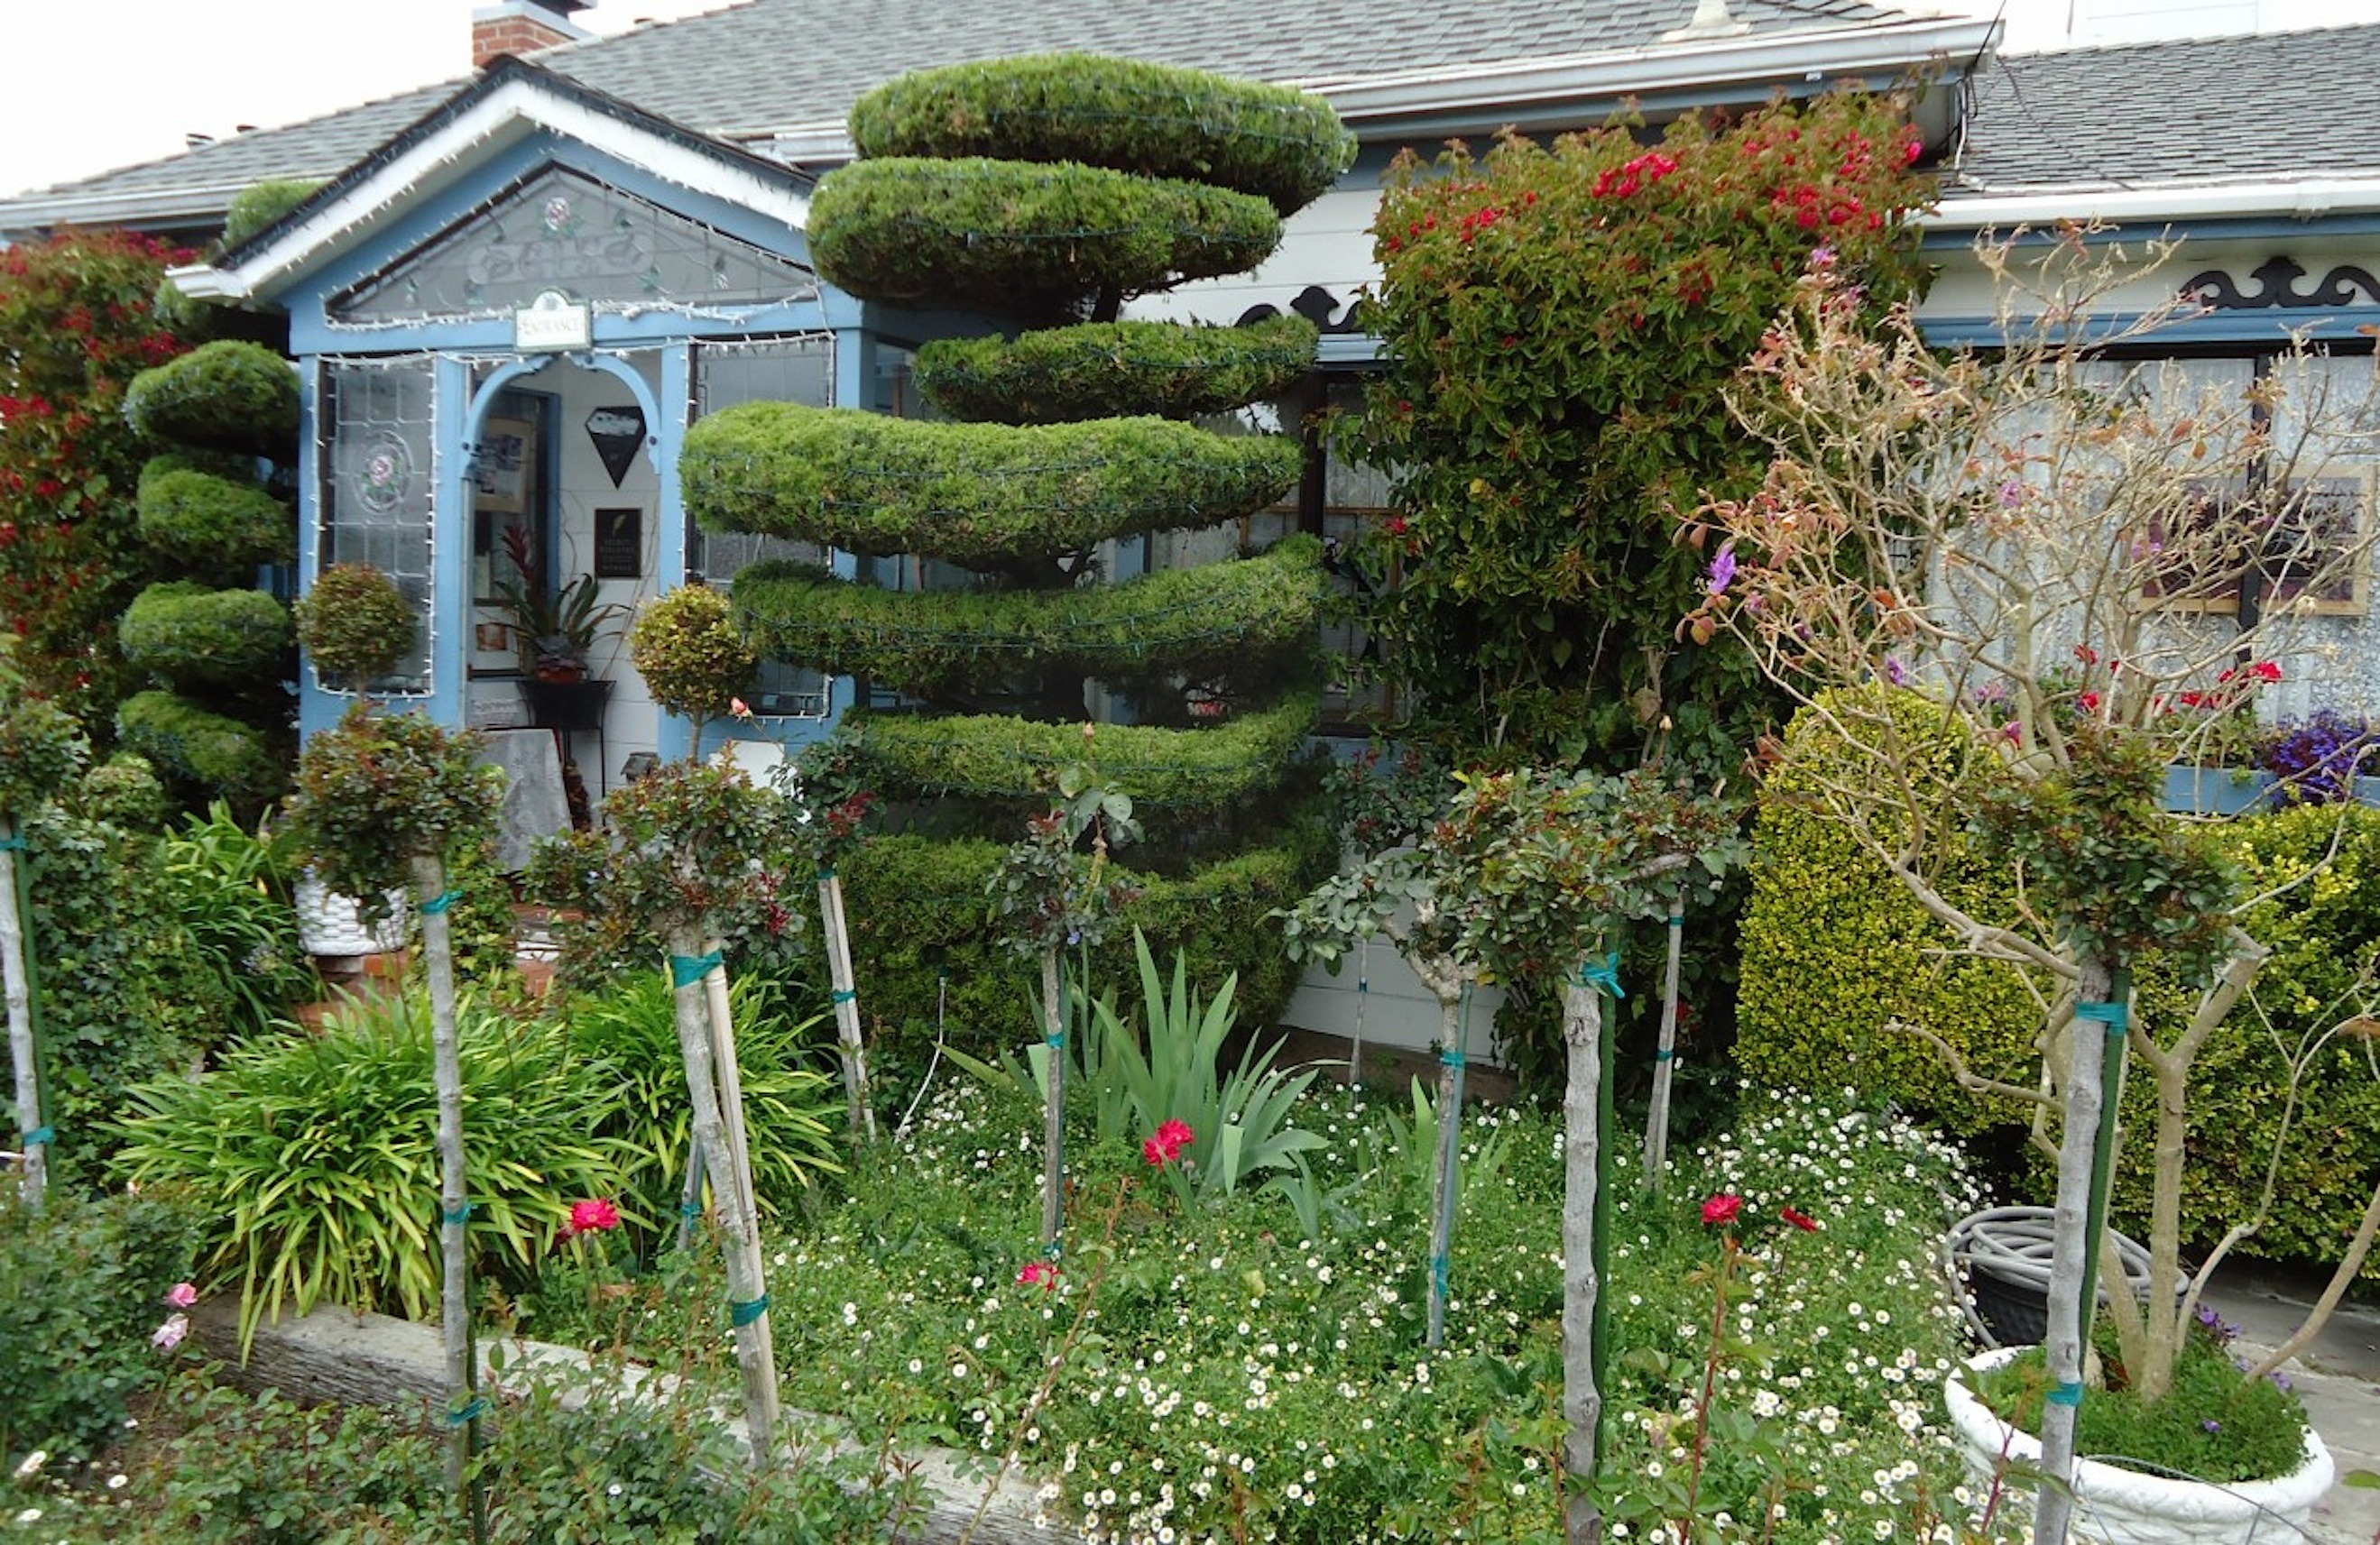
tree, nature, grass, plant, lawn, house, flower, home, cottage, backyard, botany, garden, california, plants, flowers, outside, courtyard, shrub, beautiful, botanical garden, estate, yard, landscape architect